Proteorhodopsin

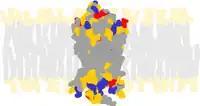
Proteorhodopsin Cartoon Visualization

Proteorhodopsin (PR or pRhodopsin) belongs to the family of bacterial transmembrane rhodopsins (retinylidene proteins). In 1971, the first microbial transmembrane rhodopsin - Bacteriorhodopsin was discovered in archea domain by Dieter Oesterhelt and Walther Stoeckenius. Later in 2000, the first bacterial transmembrane rhodopsins was discovered by Oded Béjà and Edward DeLong. The Proteorhodopsin is widely expressed in various type of aquatic habitats. It functions as light-driven proton pumps with the help of retinal chromophore at the active site. The light-driven proton pump gives bacteria energy in the form of adenosine triphosphate (ATP).